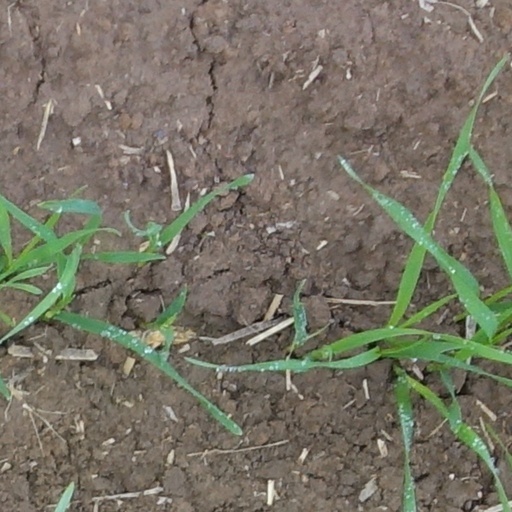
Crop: wheat